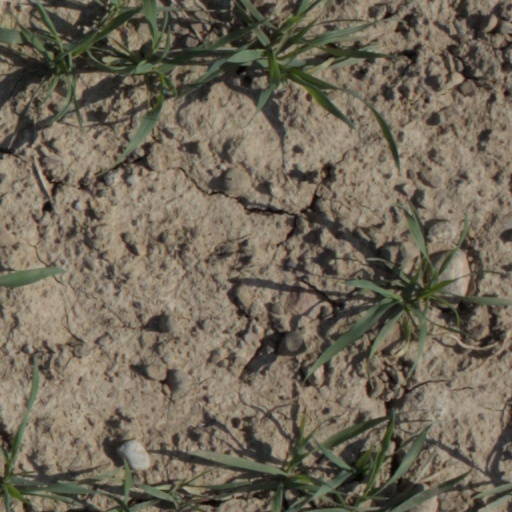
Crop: wheat